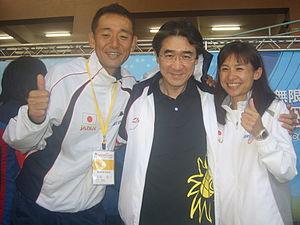
Les 24 heures sont une épreuve de course à pied qui consiste à parcourir la plus grande distance en une journée. On appelle circadien un coureur de 24 heures.
Mami Kudo est une athlète japonaise, née le 17 juillet 1964, adepte de la course d'ultrafond, détentrice du record du monde des 24 heures sur piste en 2011 et des 48 heures sur route en 2011. Elle remporte également le championnat du monde des 24 heures IAU en 2013.
Ryōichi Sekiya, né le 12 février 1967, est un coureur d'ultramarathon japonais, quatre fois champion du monde des 24 heures IAU en 2004, 2006, 2007 et 2008.